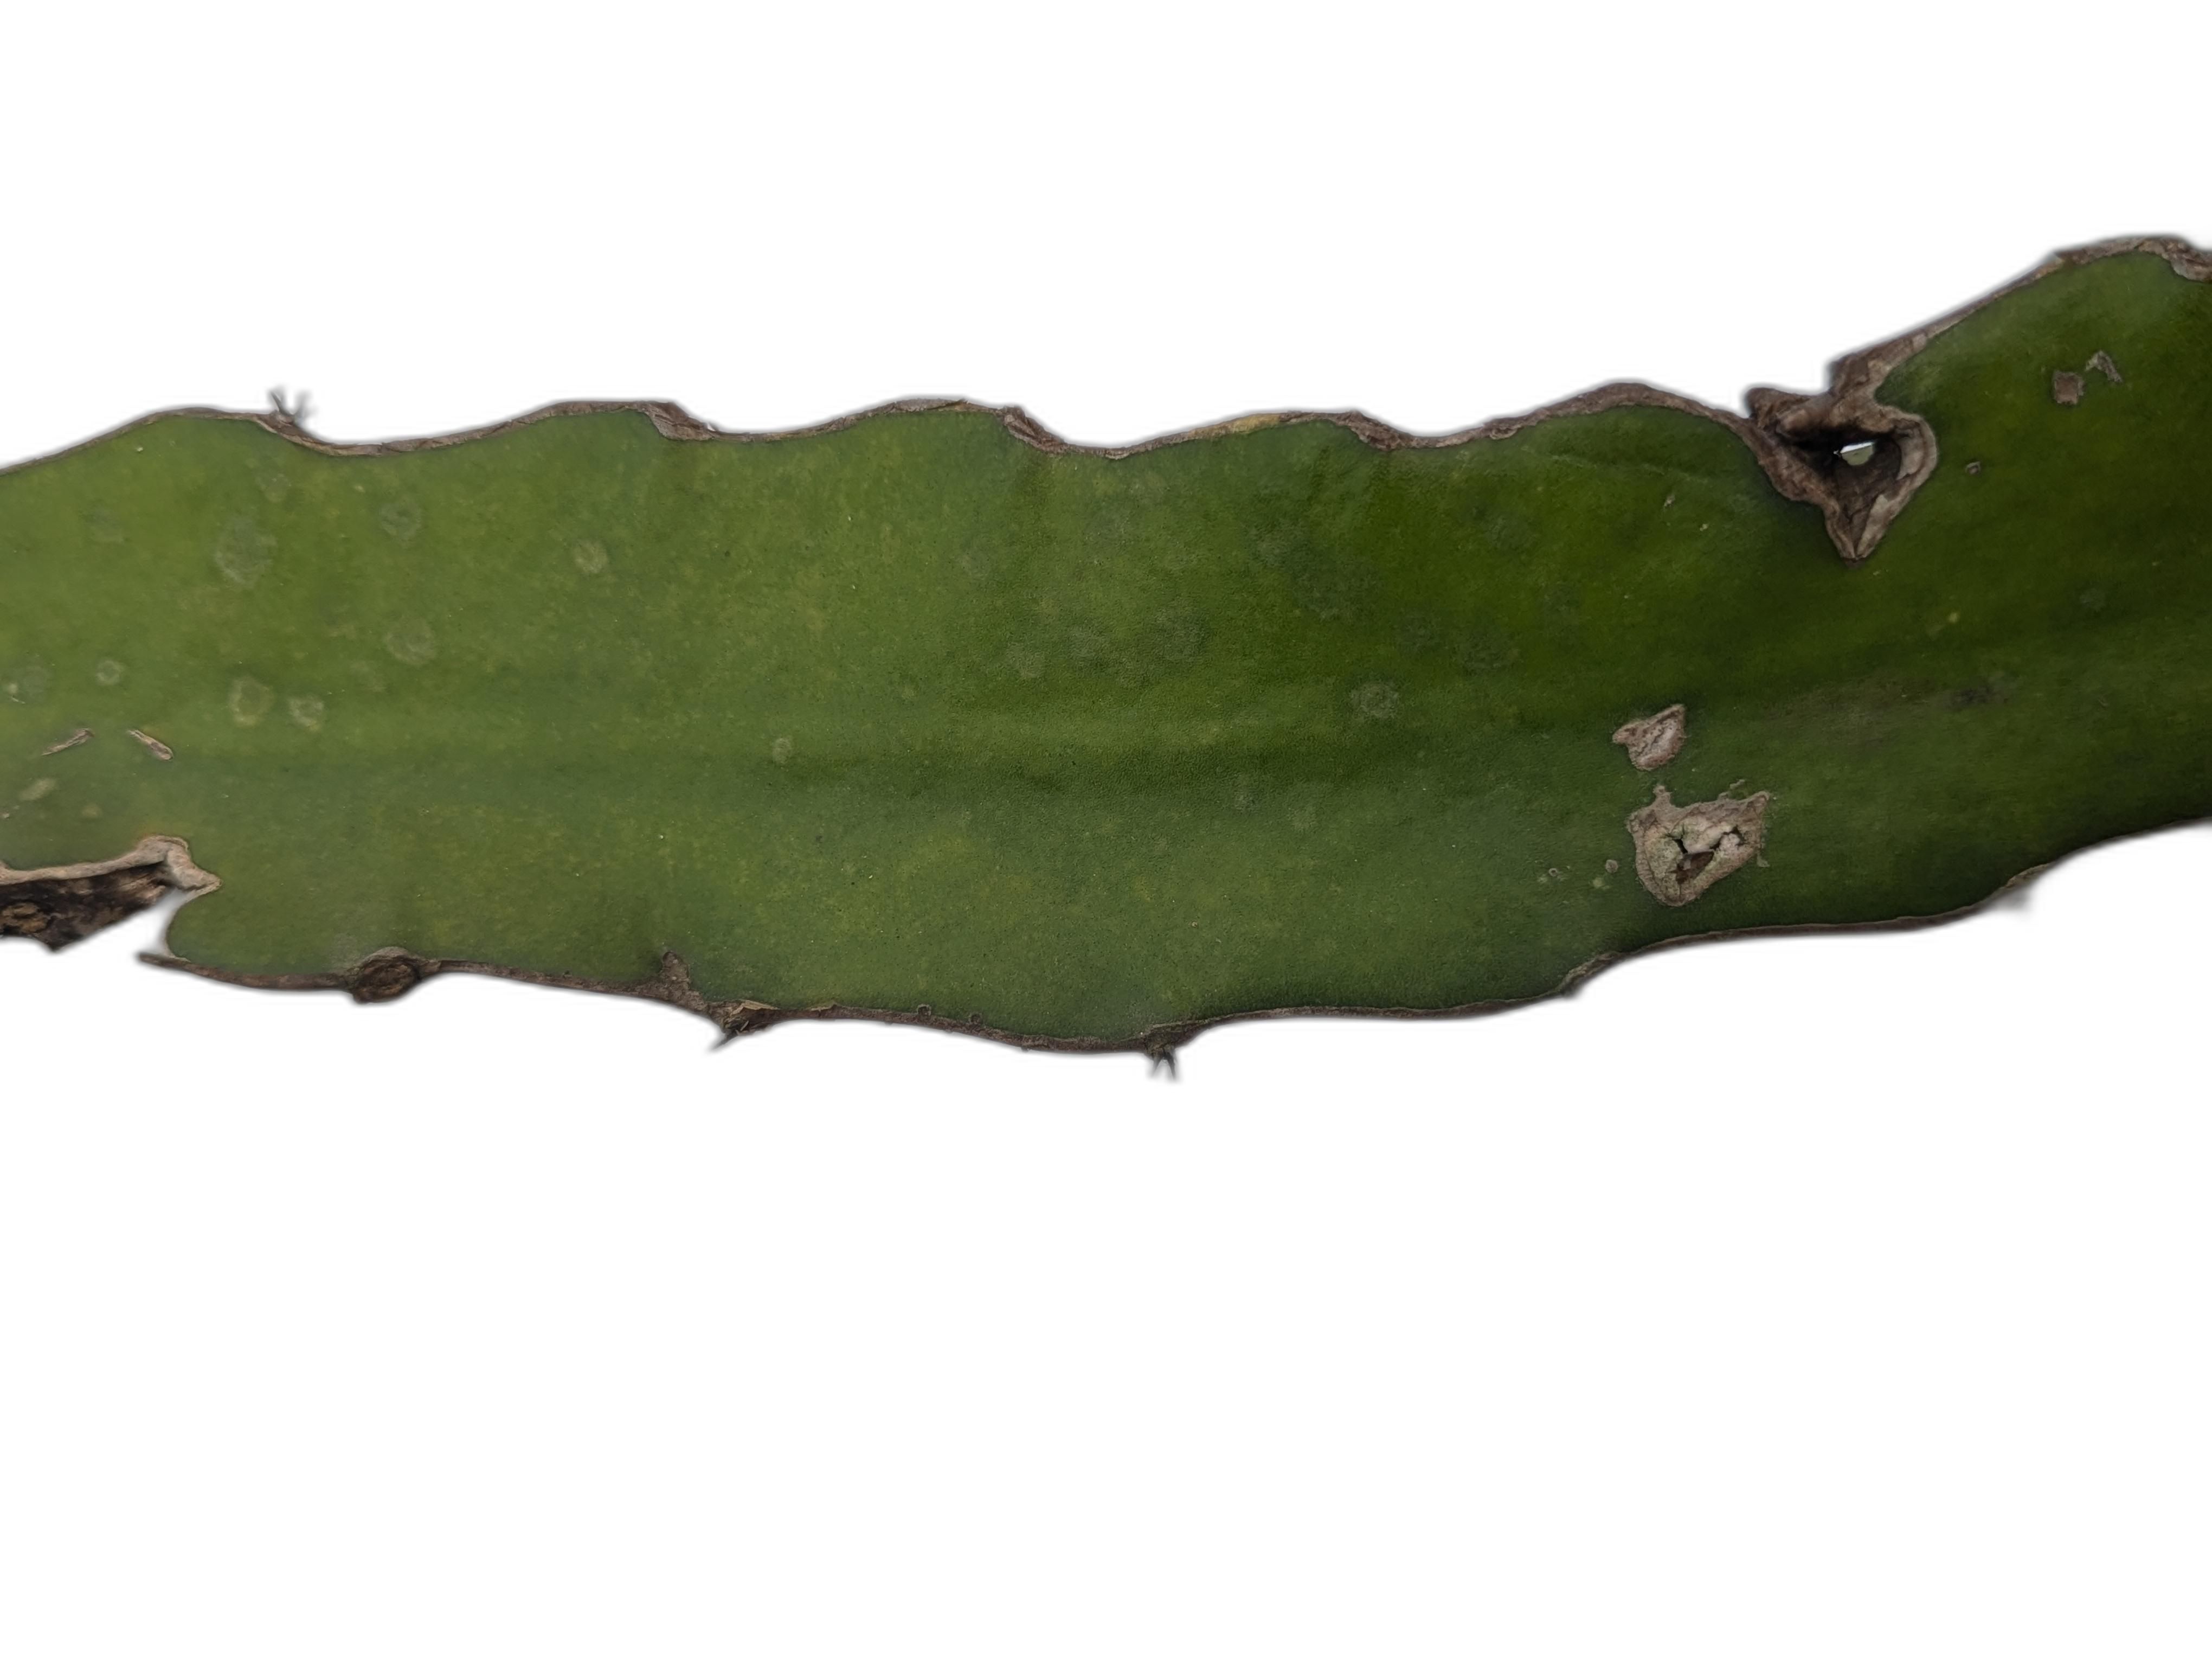
Label: Good leaf